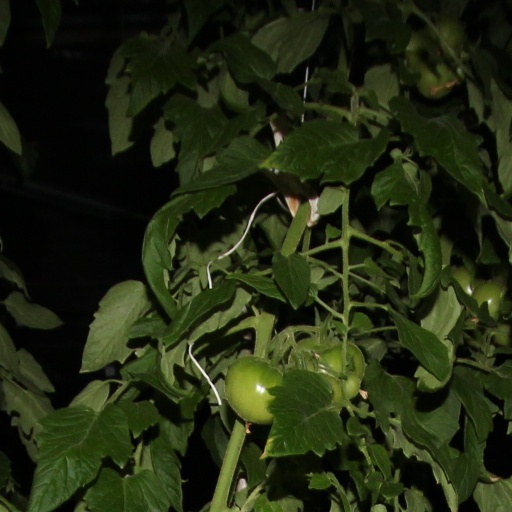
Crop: tomato